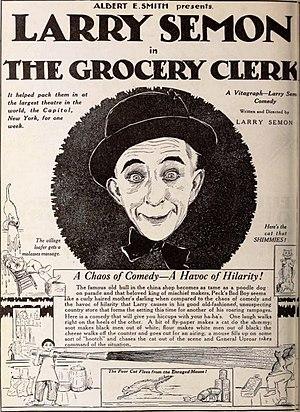
Zigoto épicier est un film muet américain réalisé par Larry Semon, sorti en 1919.